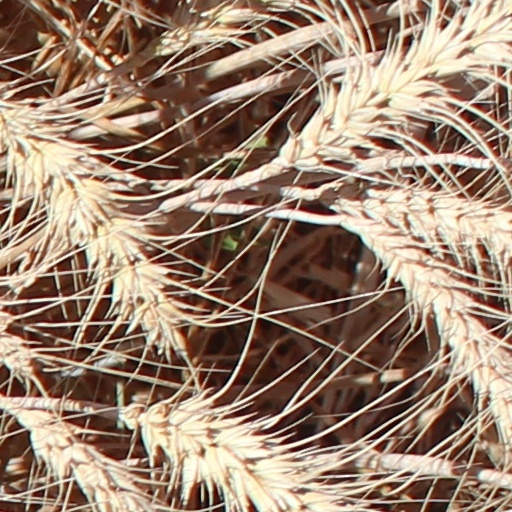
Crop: wheat